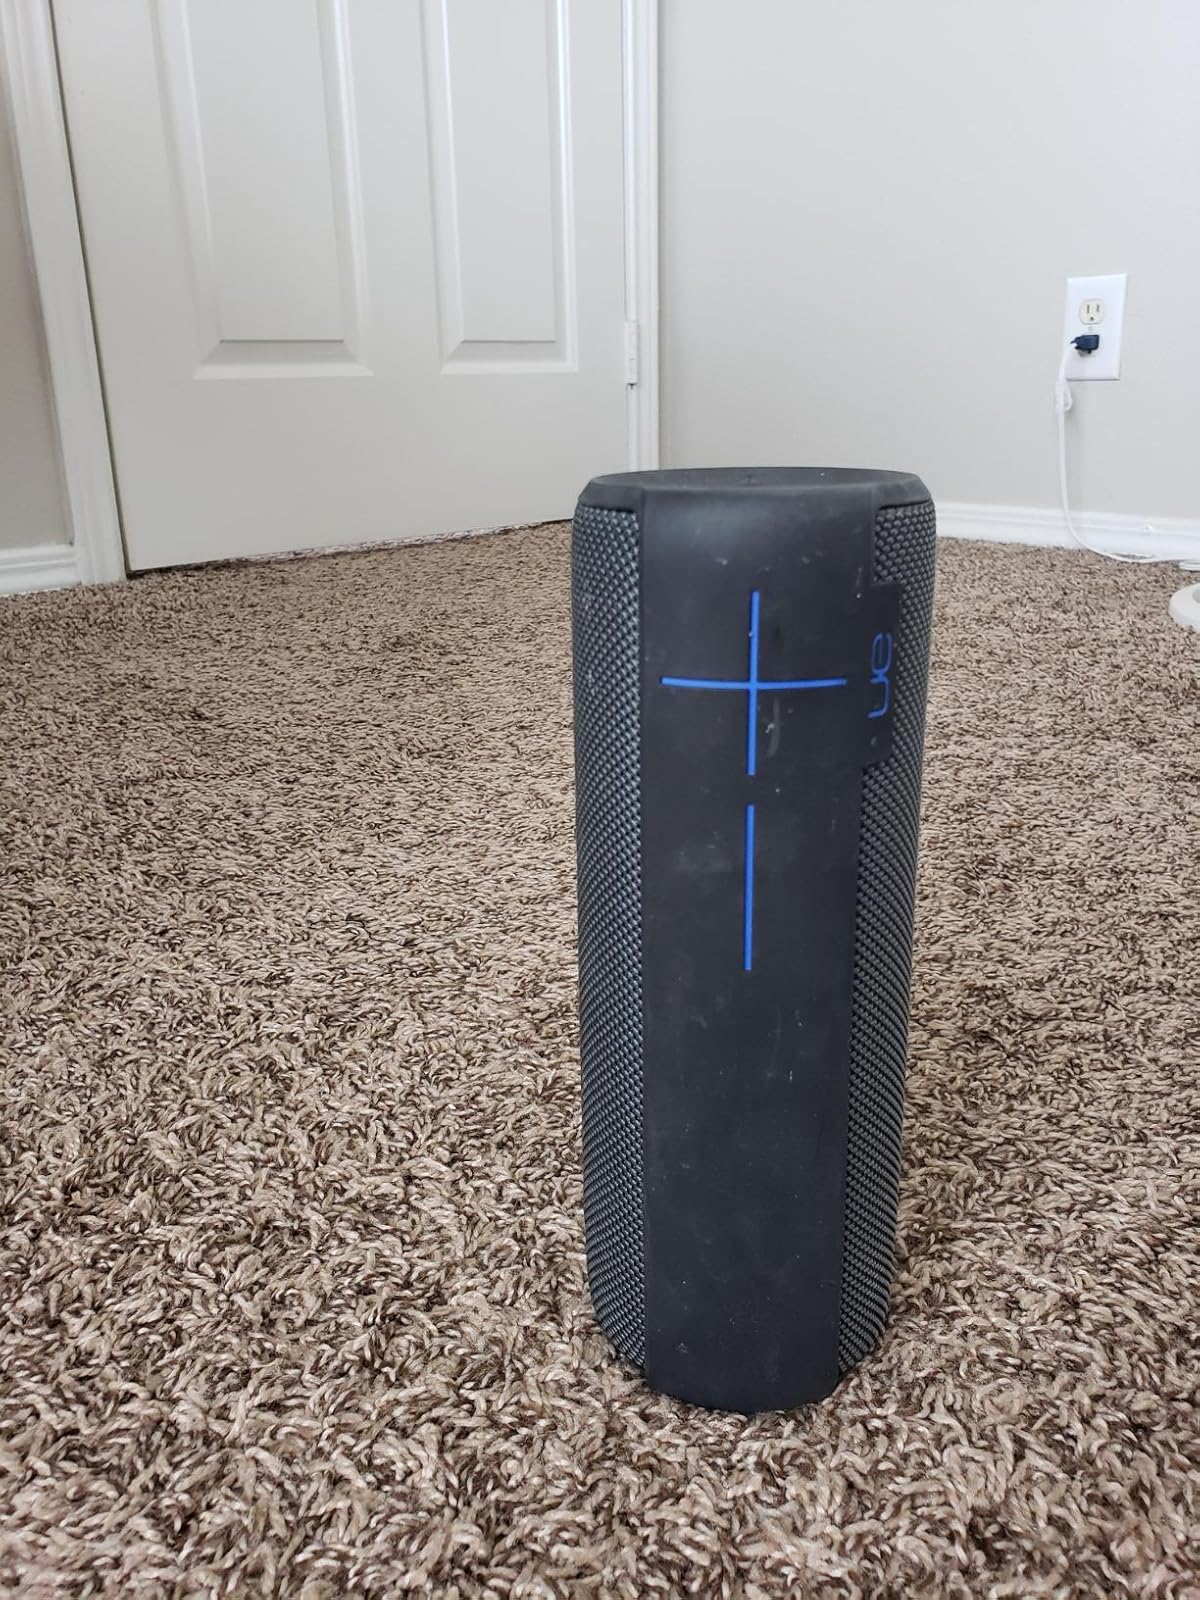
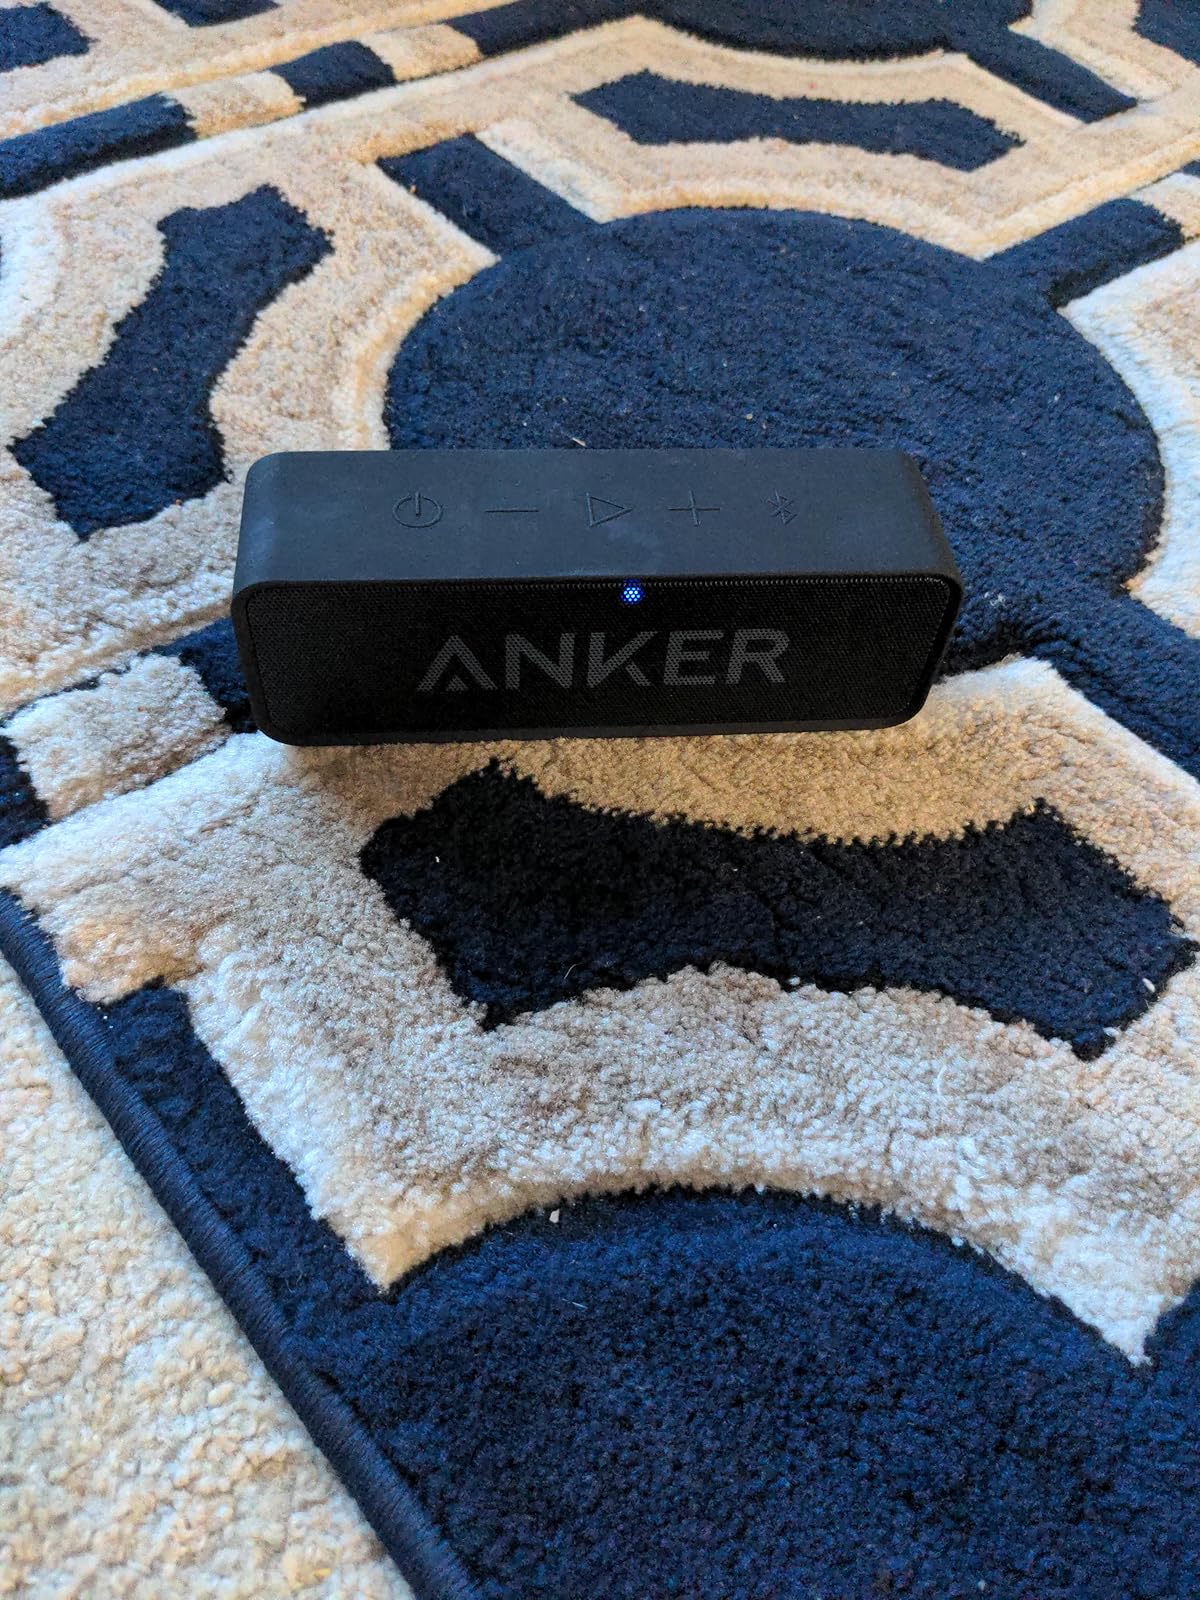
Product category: speaker
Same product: no